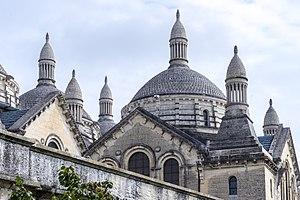
Périgueux - Saint-Front - Clochetons
La cathédrale Saint-Front est une cathédrale catholique romaine, siège du diocèse de Périgueux et Sarlat. Située dans le centre-ville de Périgueux, elle est classée monument historique depuis 1840 et au Patrimoine mondial en 1998, au titre des chemins de Saint-Jacques-de-Compostelle en France.